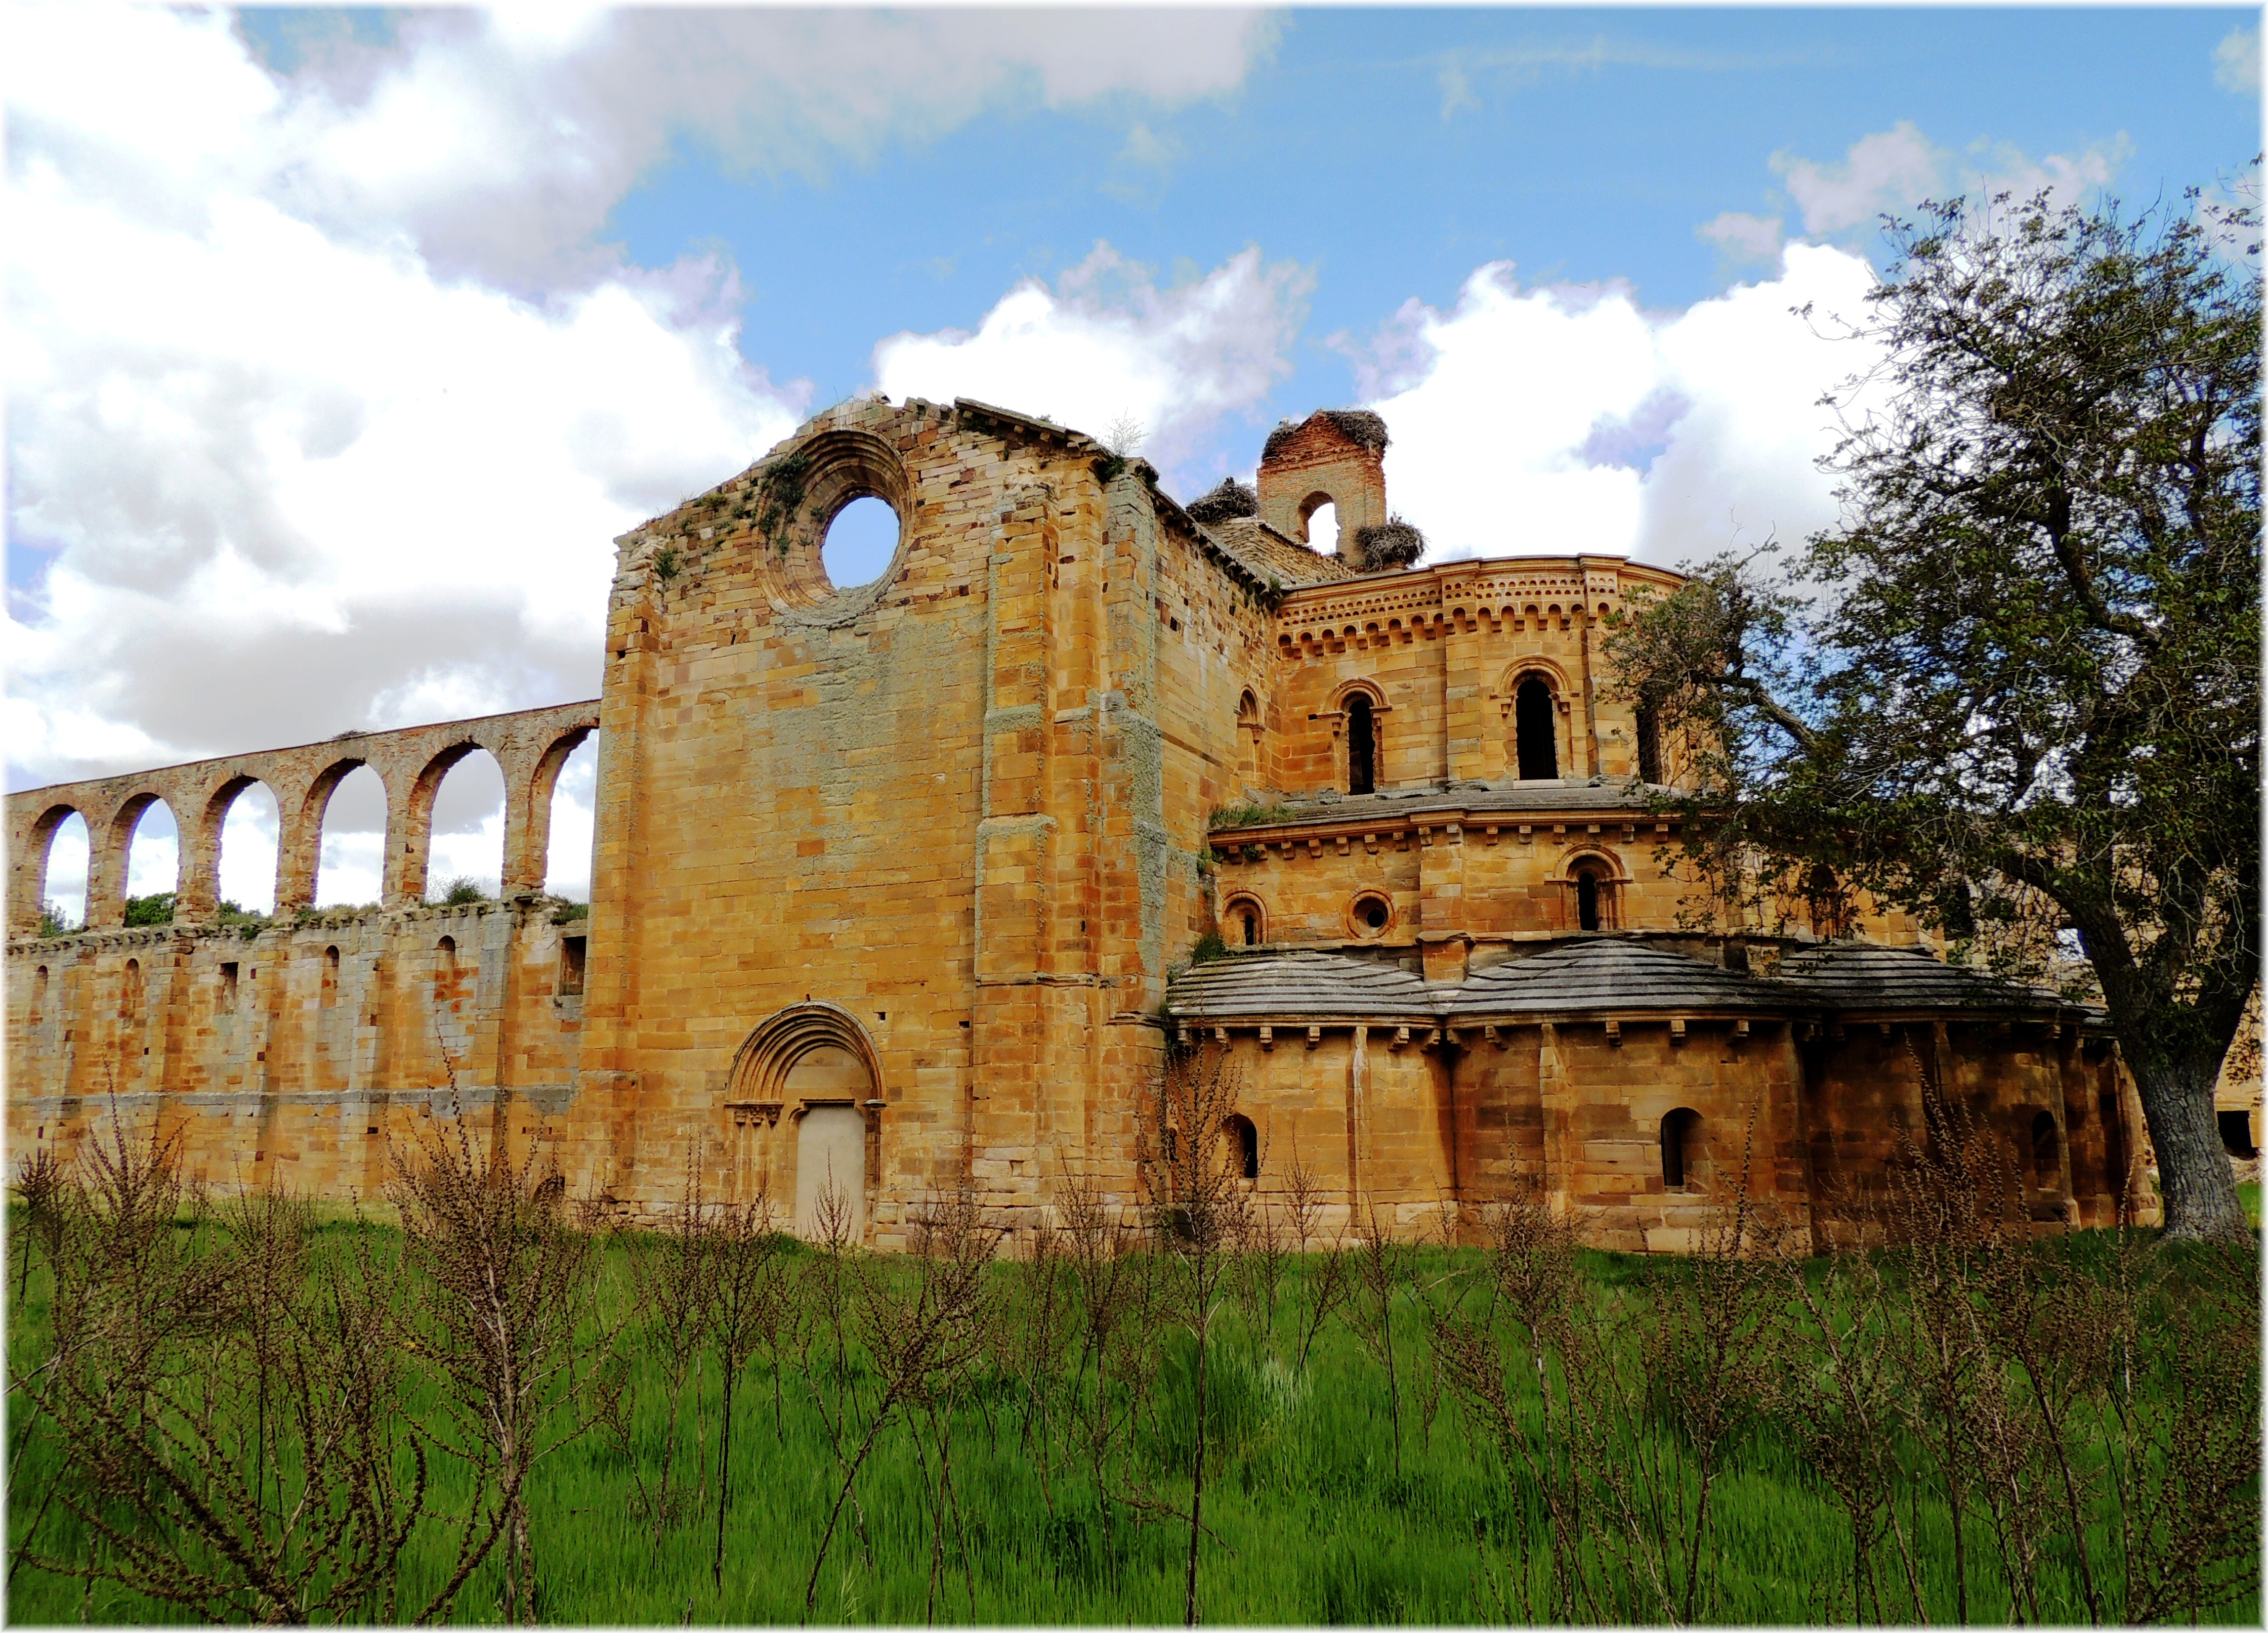
building, chateau, palace, chapel, fortification, place of worship, ruins, monastery, abbey, estate, historic site, ancient history, spanish missions in california